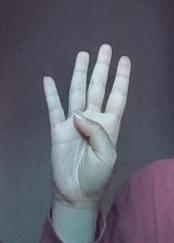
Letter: kaaf